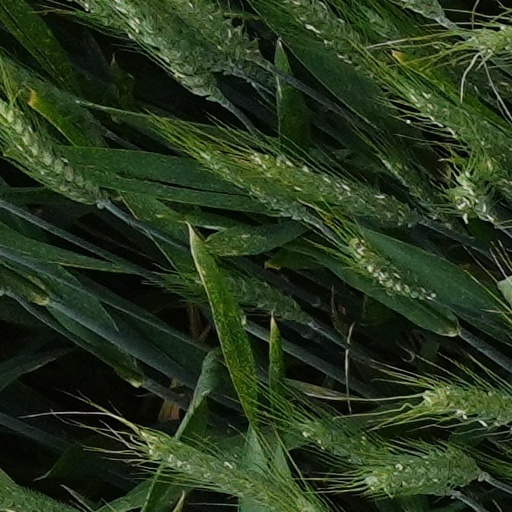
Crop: wheat